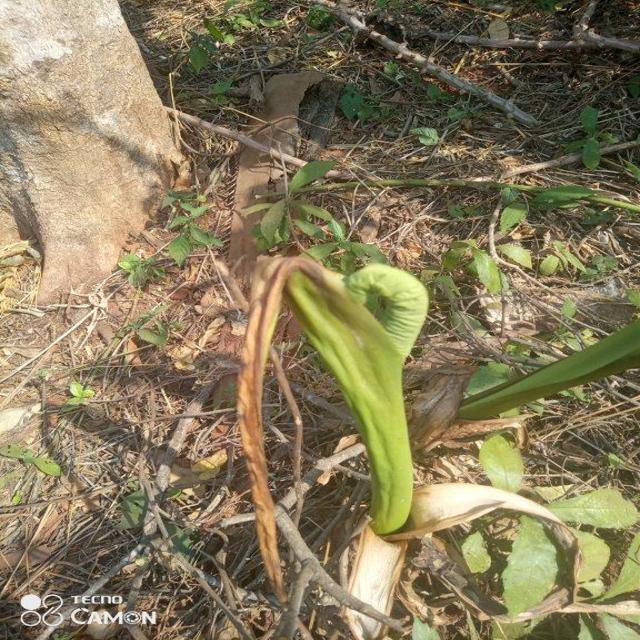
Label: Late_Blight